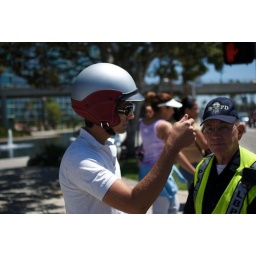
random street portrait at flugtag in long beach